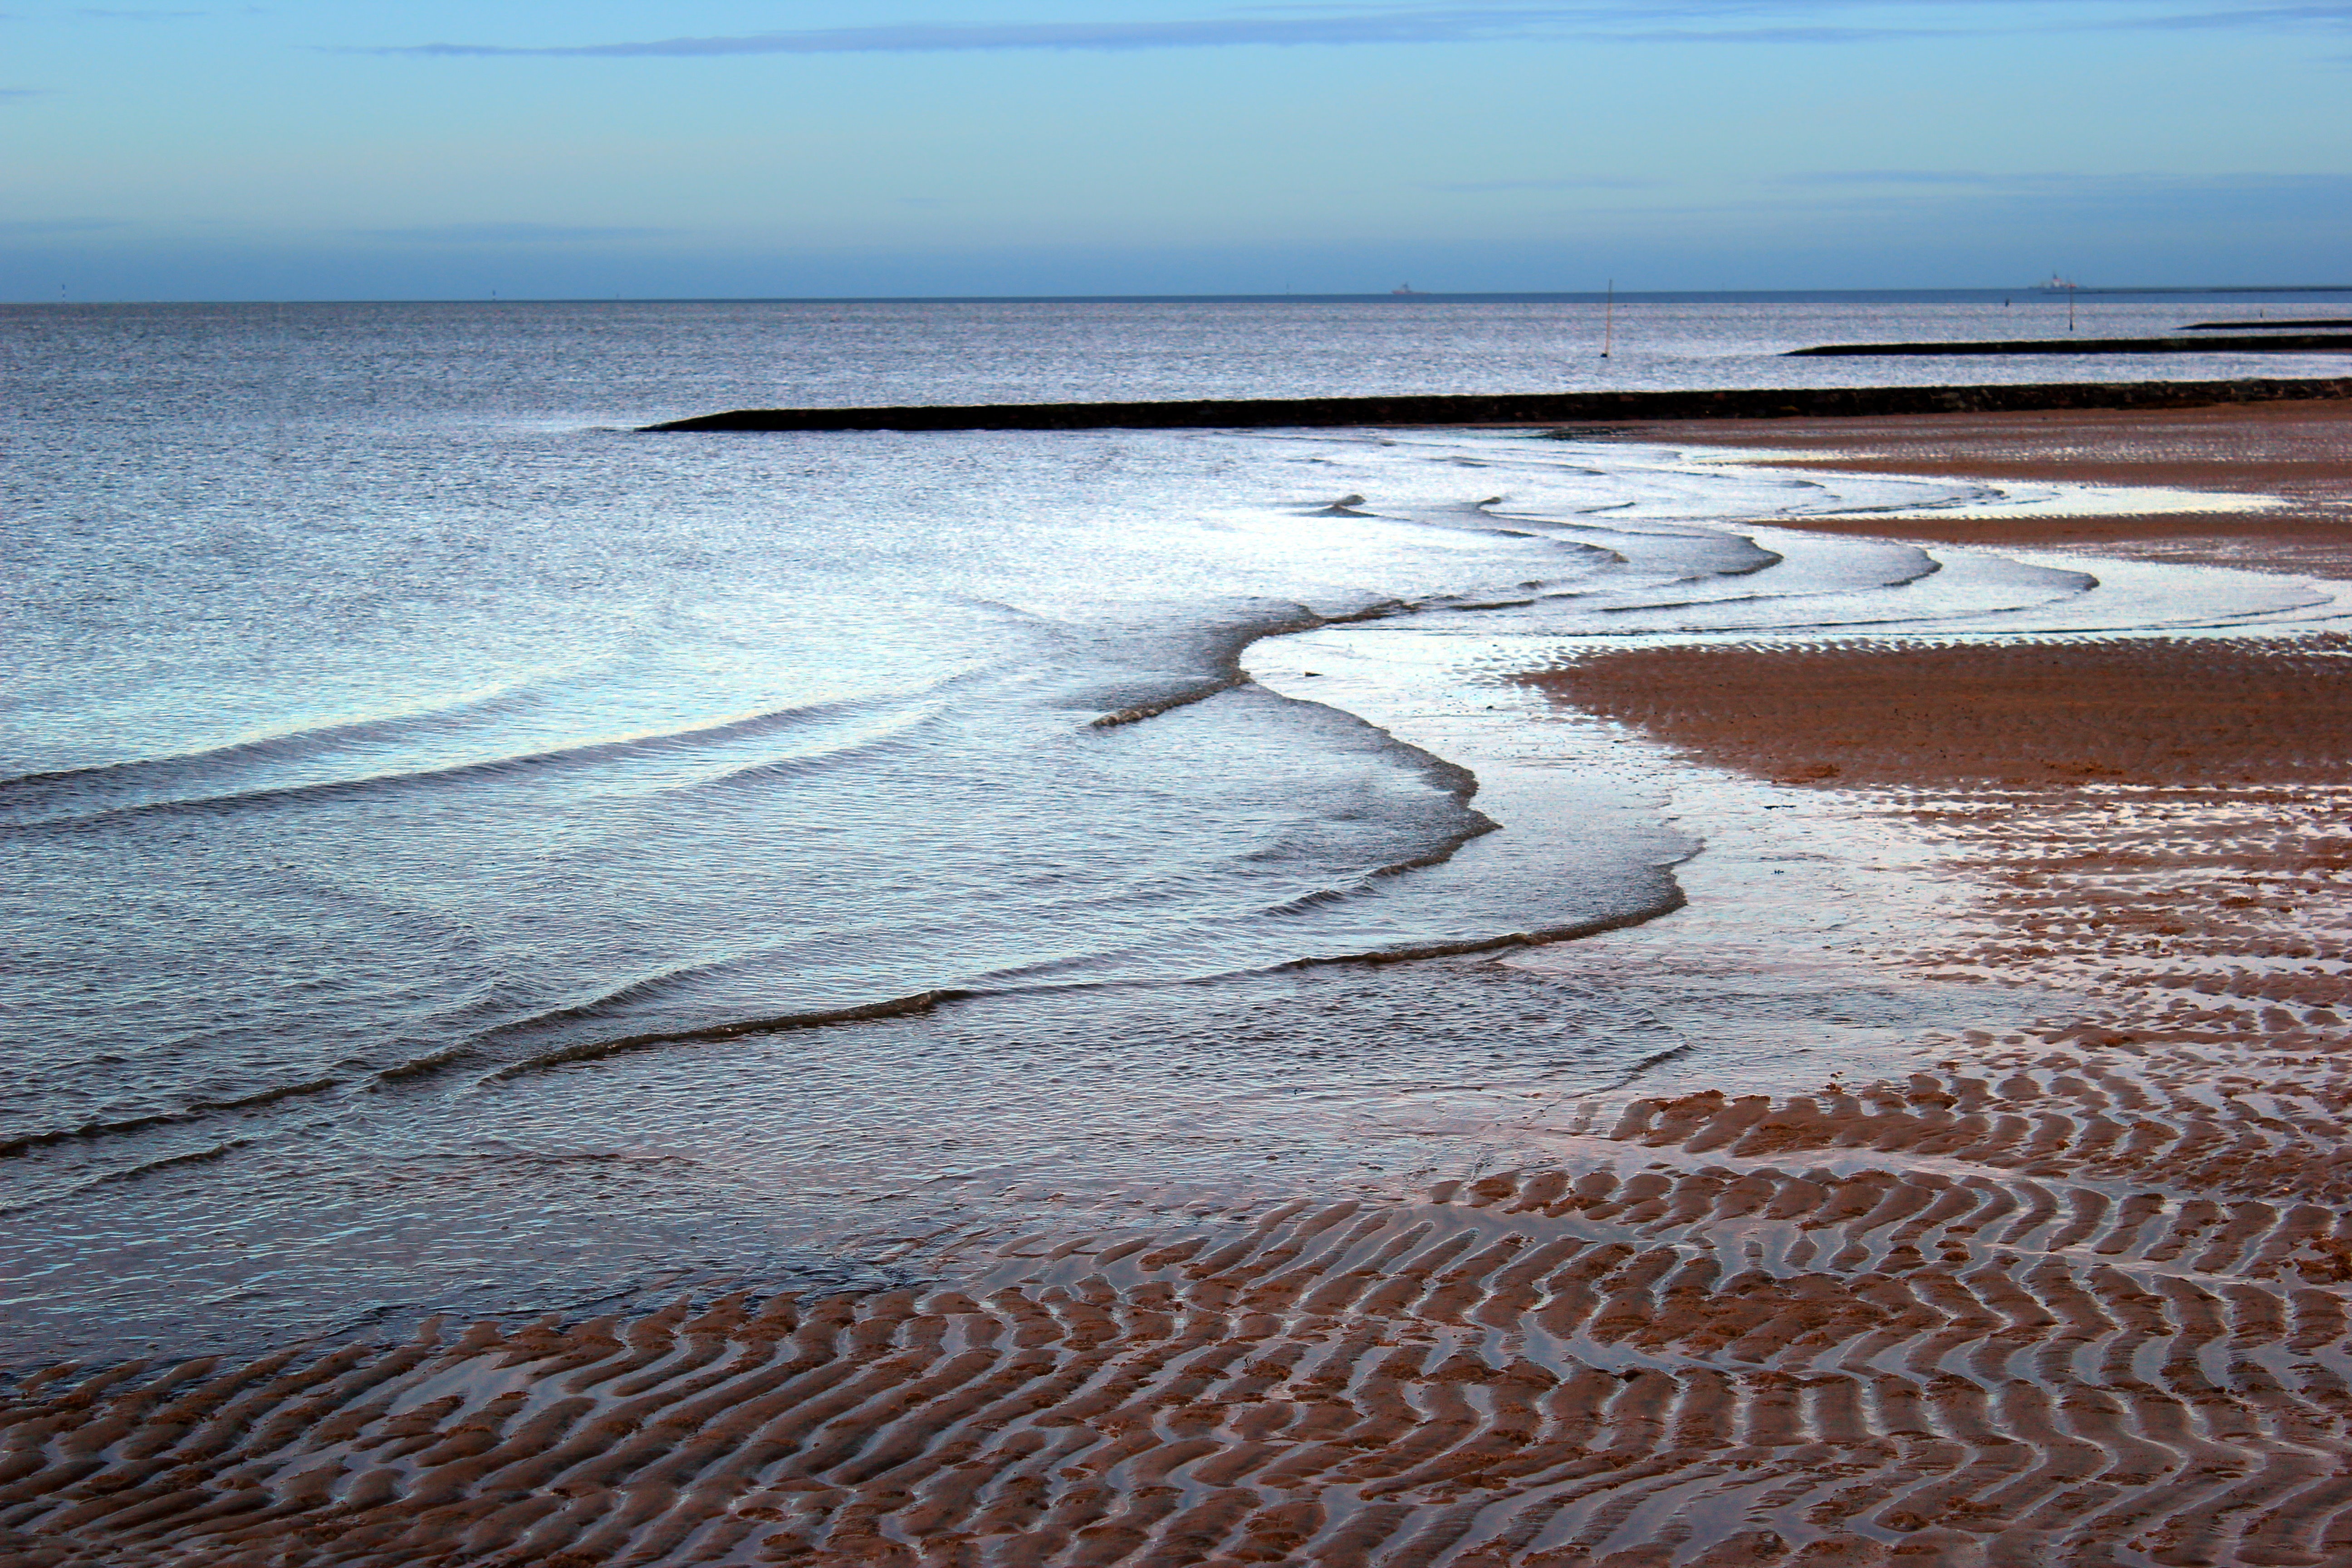
beach, sea, coast, water, nature, sand, ocean, horizon, light, sky, shore, wave, material, body of water, habitat, north sea, wadden sea, ebb, mudflat, natural environment, wind wave